Heli hiking

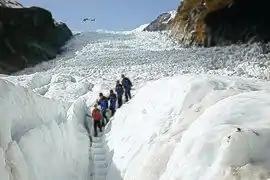
A tour group hiking over Victoria Flat, Fox Glacier, after being dropped off by helicopter.

Heli hiking is a recreational activity in which a helicopter is used to access remote areas of the back country for hiking. These locations are typically inaccessible through other forms of transportation. Along with heli skiing, heli hiking is one of the most popular forms of heli tourism. It falls within the broad category of amateur adventure or activity-based tourism. It is a seasonal commercial backcountry industry, which also includes mountaineering and kayaking.